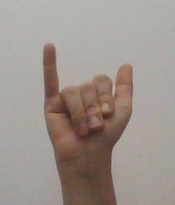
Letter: ya